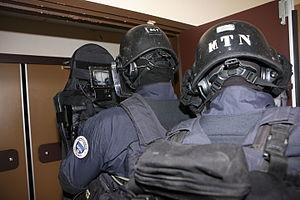
Dans le vocabulaire de la Gendarmerie nationale en France, « l’intervention est une opération de police administrative ou judiciaire, exécutée collectivement — de manière planifiée ou dans l’urgence — et qui s’inscrit dans un cadre juridique ou administratif déterminé ».
Le Groupe d'intervention de la Gendarmerie nationale est une unité d'élite de la Gendarmerie nationale française, spécialisée dans la gestion de crises et les missions dangereuses demandant un savoir-faire particulier, notamment dans les trois domaines suivants :